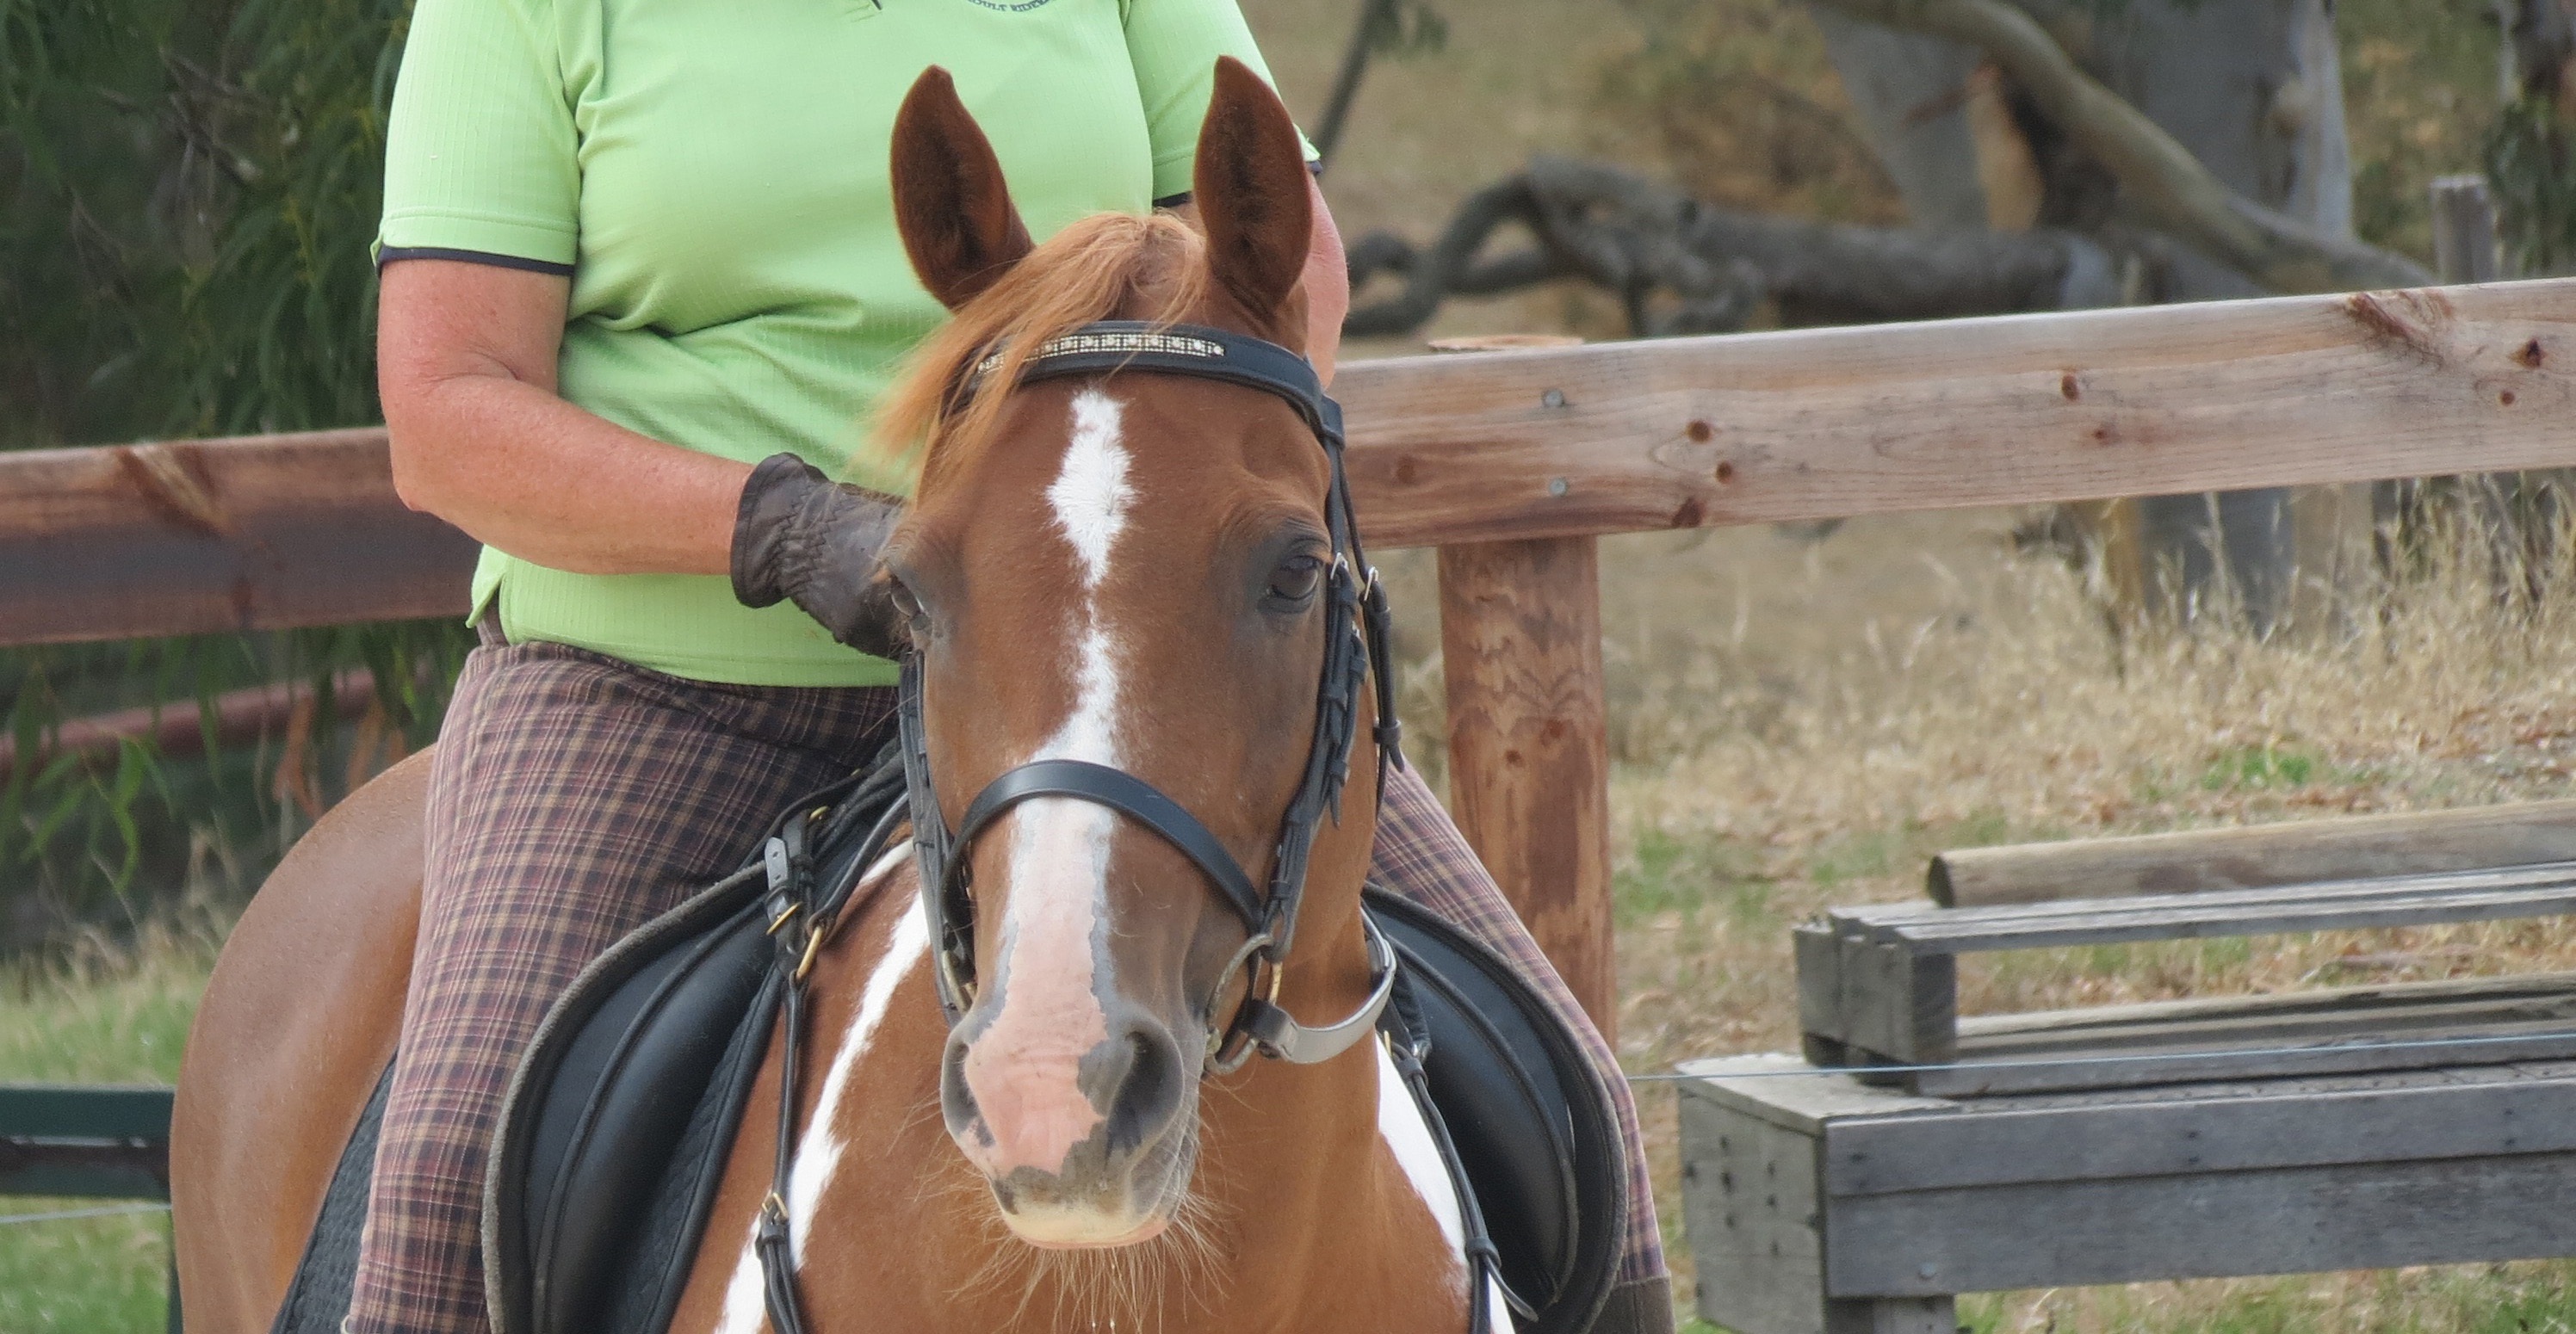
rider, horse, rein, stallion, mane, equestrian, bridle, horse riding, mare, equestrianism, pack animal, eventing, horse like mammal, horse tack, animal sports, english riding, equestrian sport